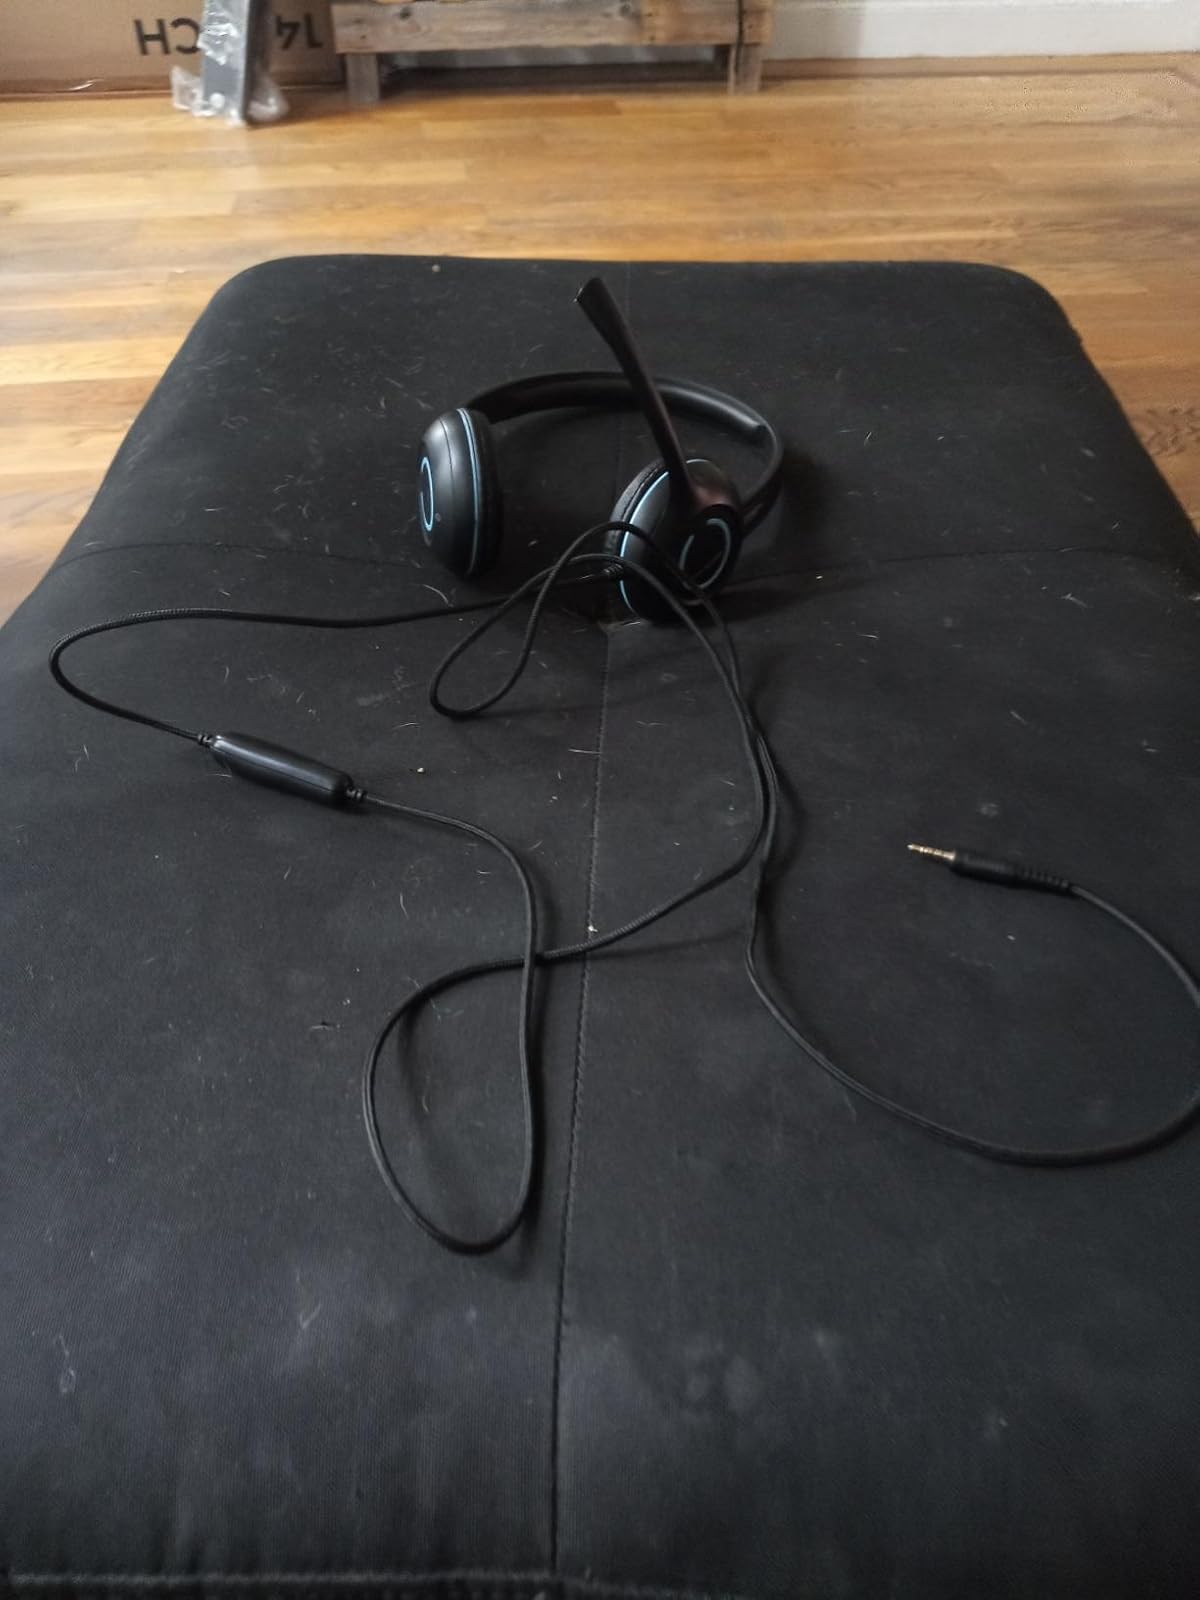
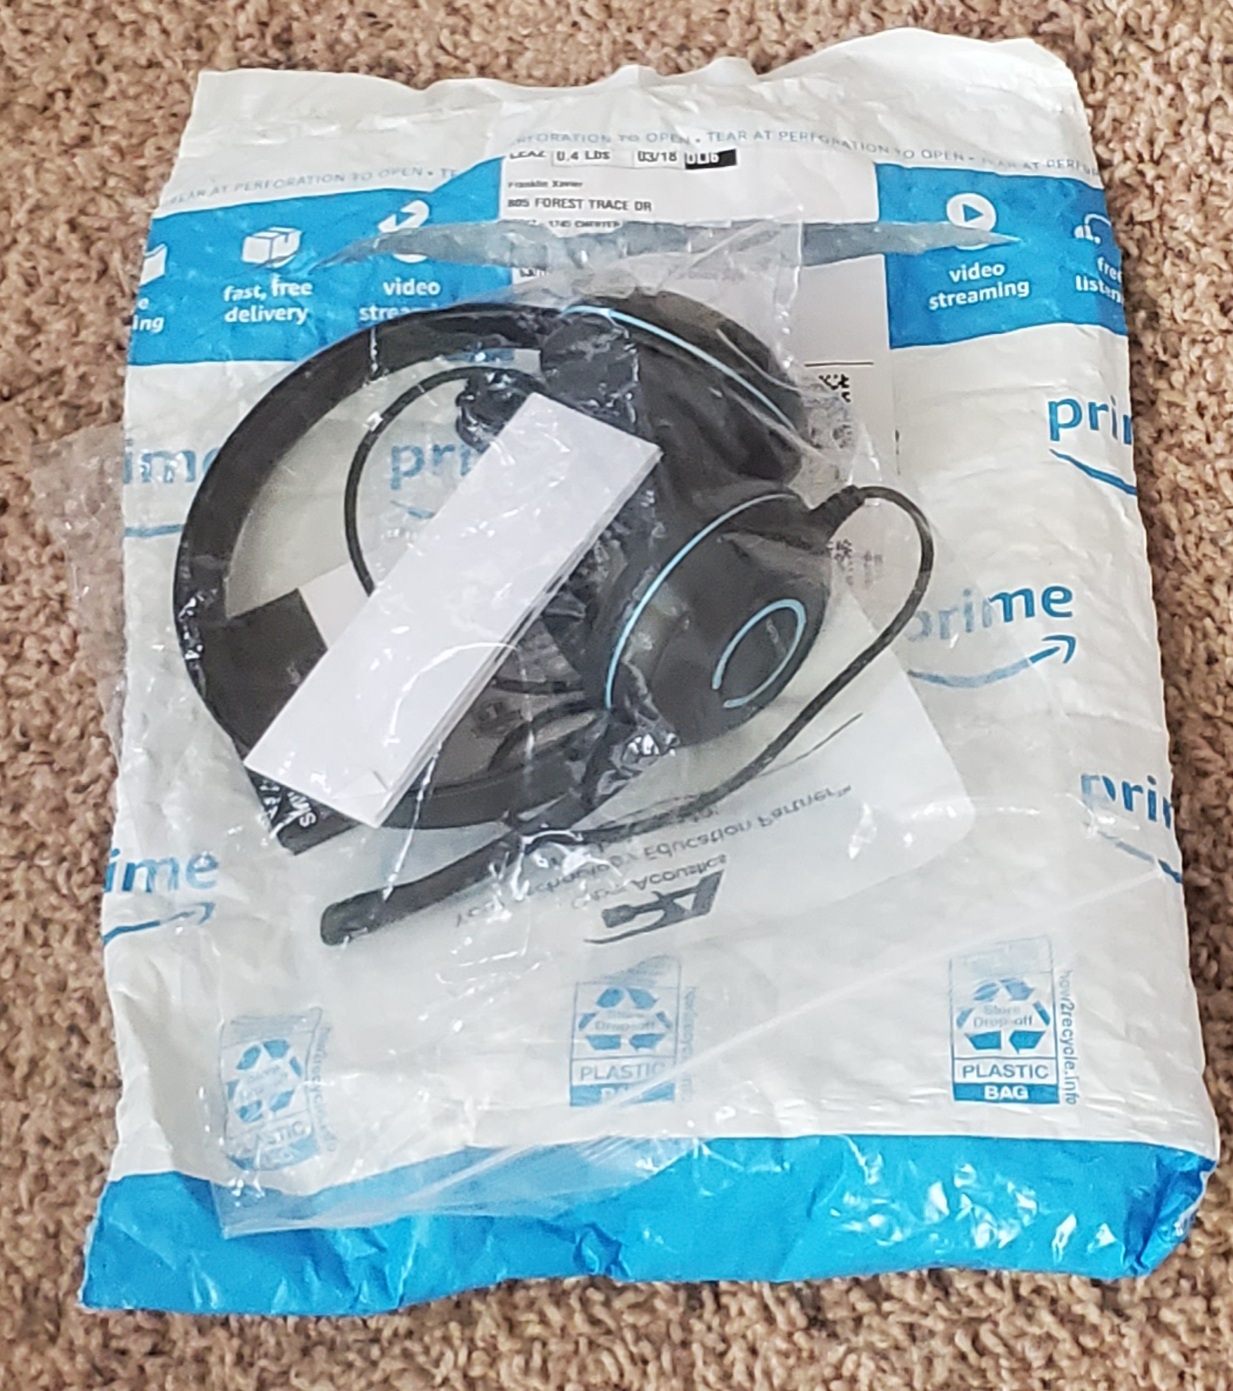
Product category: headphones
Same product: yes